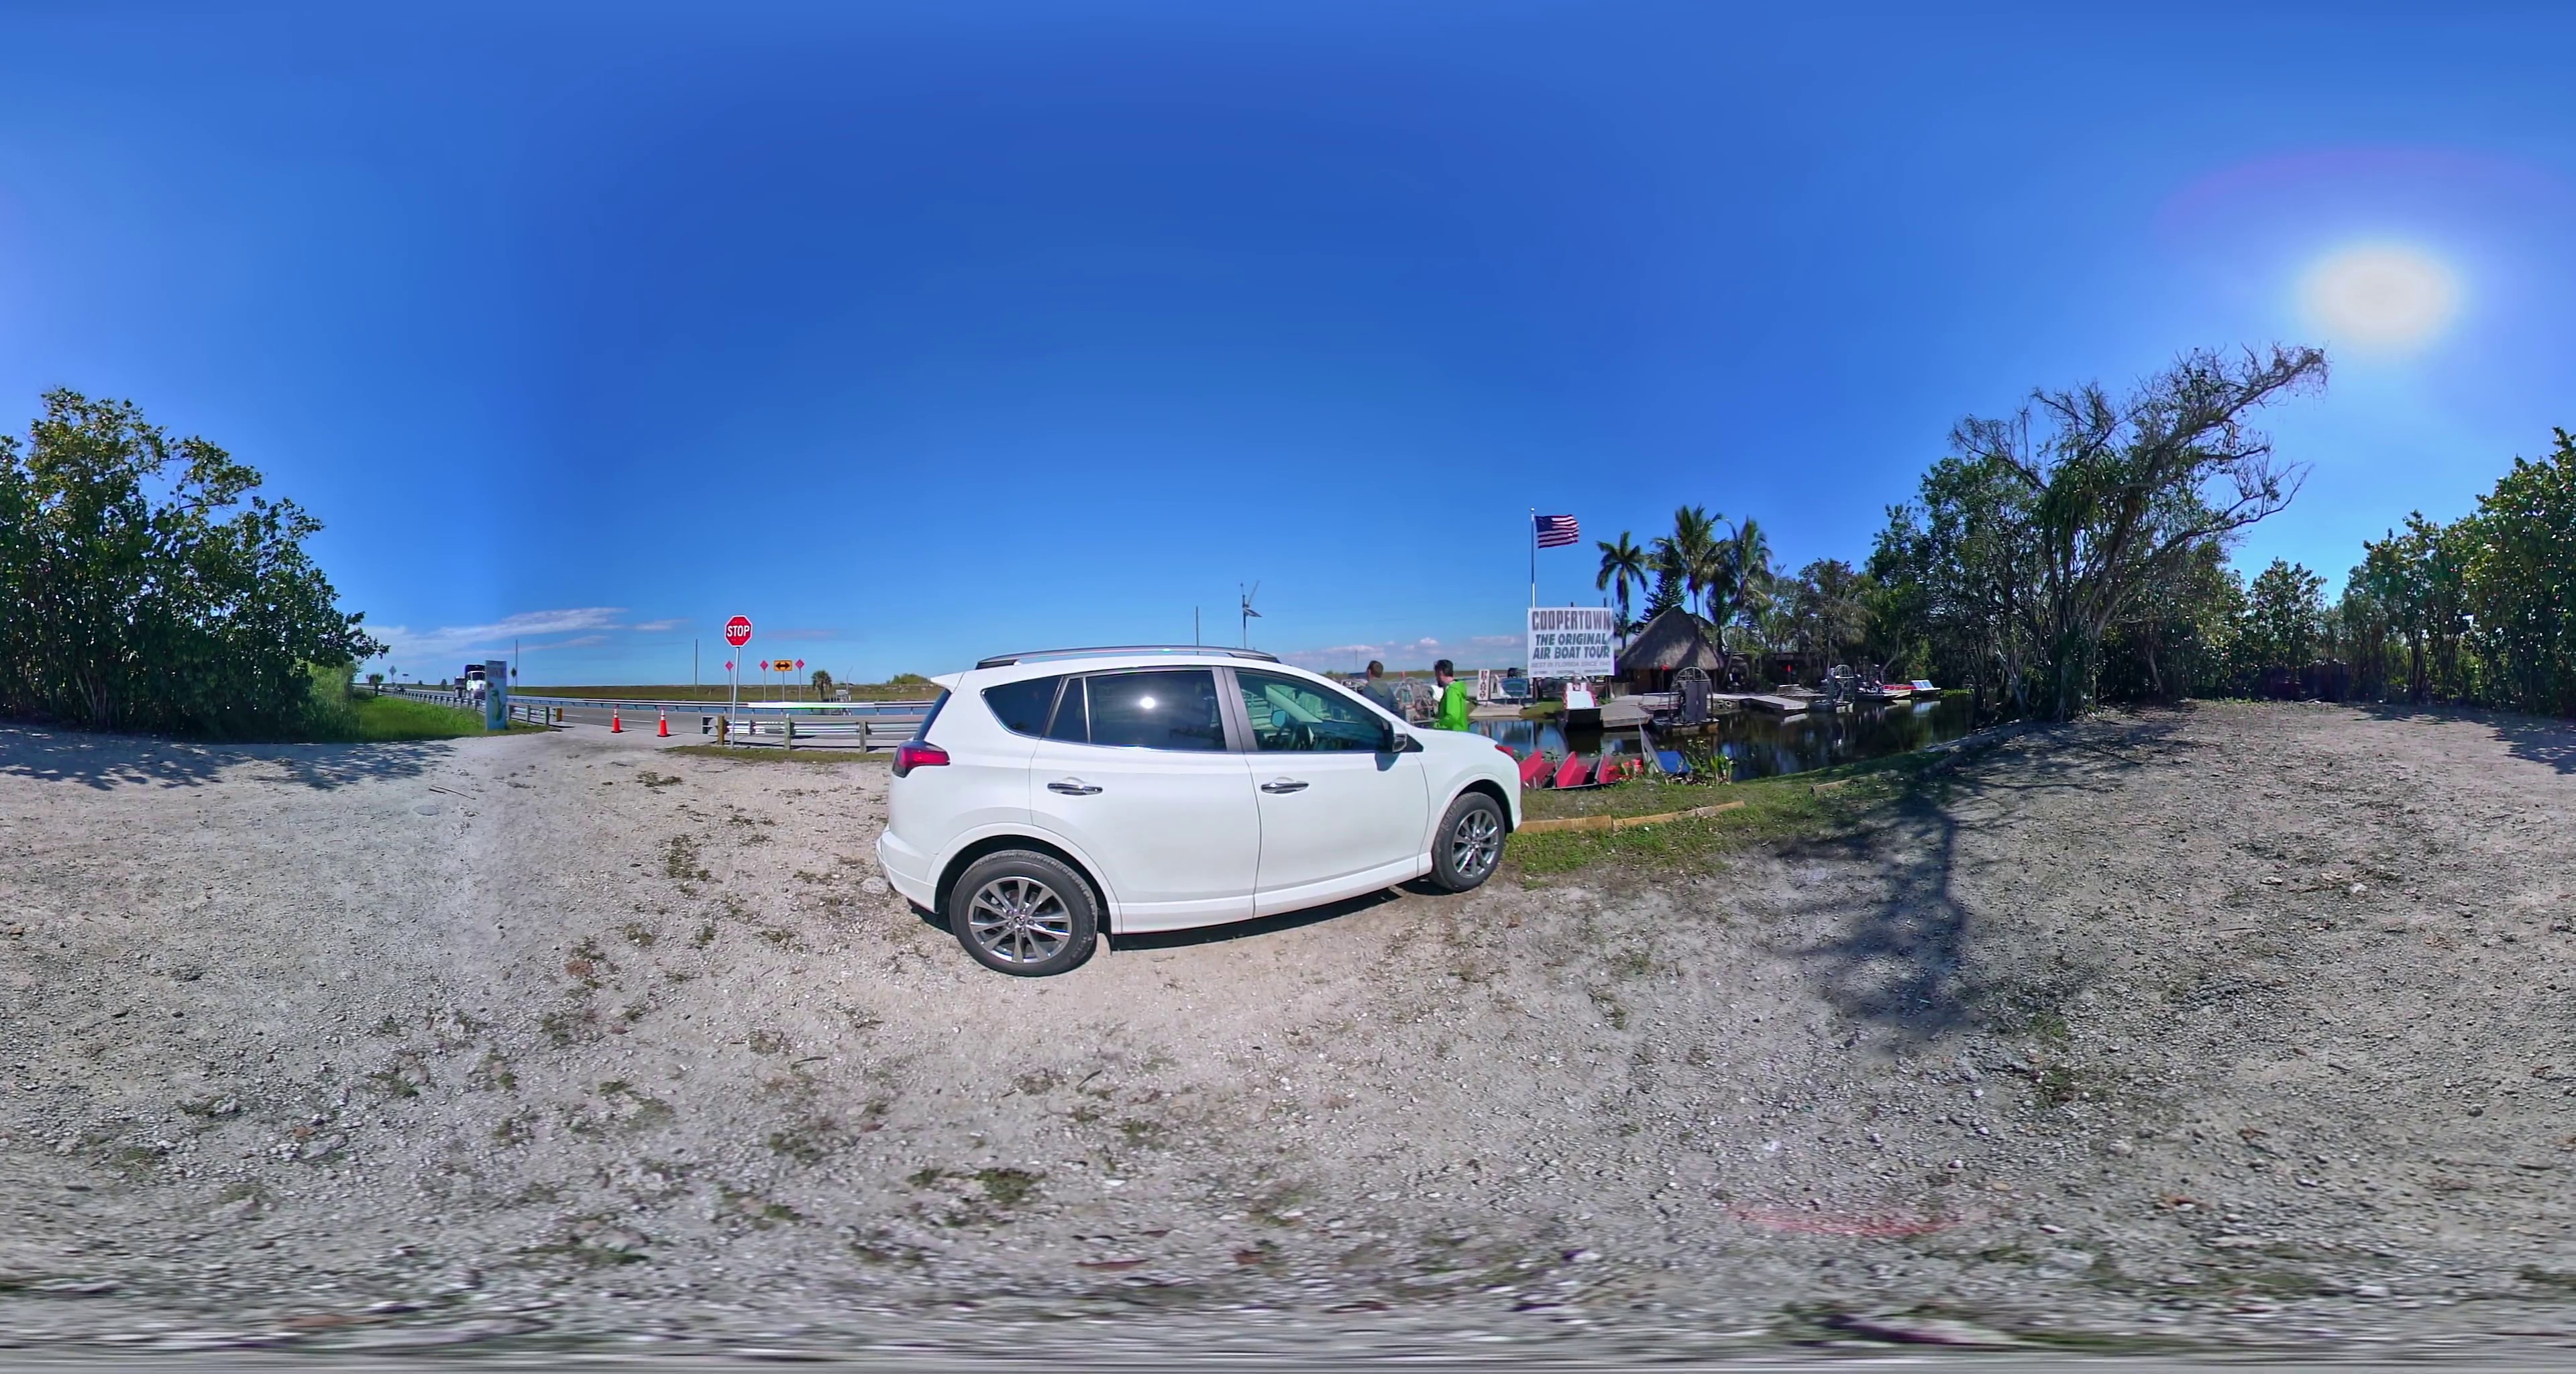
Referred object: Yellow and black sign

Referred object: the white SUV